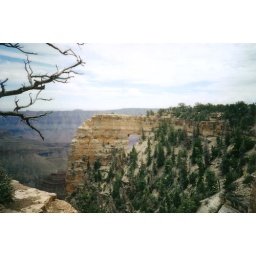
The river can be seen through the hole in the rock